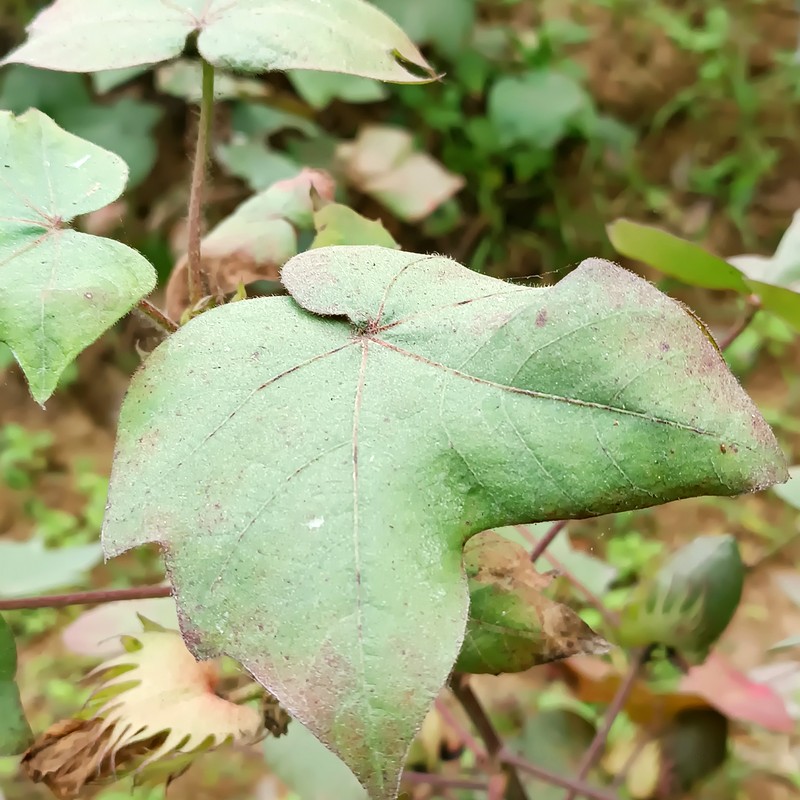
Label: Leaf Redding